University of the East Caloocan

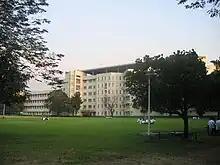
UE Caloocan Campus

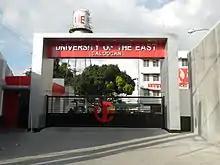
UE Caloocan Main Gate

In June 1954, a new campus was opened on a lot along Samson Road, Caloocan, then it was known as UE Tech. With the Technical School as a junior college offering liberal arts courses and training technical subjects, and a complete secondary course with both academic and vocational curricula, this brought the university into compliance with the 2-2 Plan of the Department of Education.